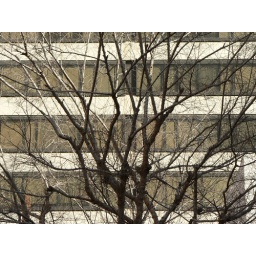
Bare tree silhouetted in front of a modern office building